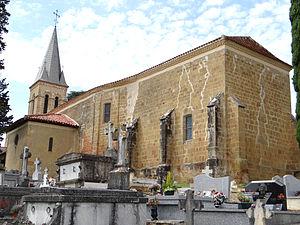
Sainte-Dode - Église Sainte-Dode - Chevet
L'église Sainte-Dode est une église située à Sainte-Dode, dans le département du Gers.
Cet article recense les monuments historiques du Gers, en France.